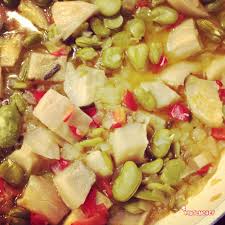
Yemek: enginar